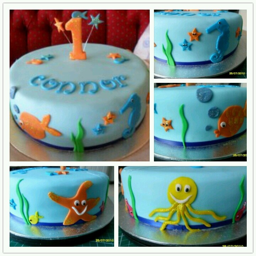
under the sea birthday cake